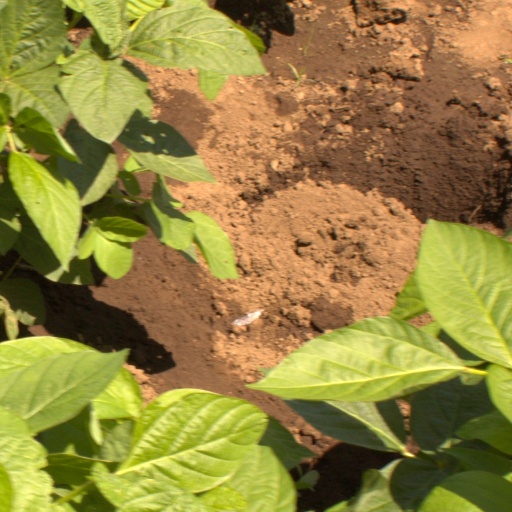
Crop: soybean